Jeffrey Ian Ross

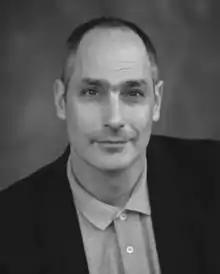
Jeffrey Ian Ross

Jeffrey Ian Ross is a scholar, professor, and criminologist specializing in the fields of policing, corrections, political crime, violence, street culture, graffiti and street art, and crime and justice in American Indian communities. Since 1998 Ross has been a professor at the University of Baltimore. He is a former co-chair and chair of the Division of Critical Criminology and Social Justice of the American Society of Criminology. Ross is an author, co-author, editor, and co-editor of numerous books.